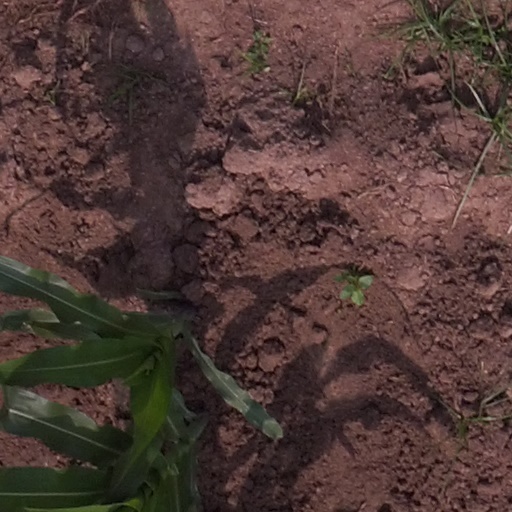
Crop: maize; corn